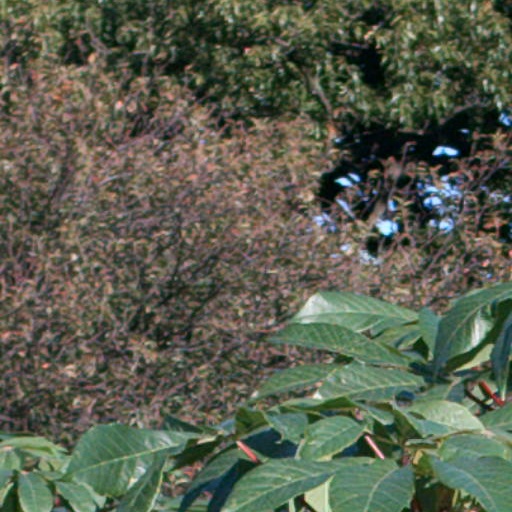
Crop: cassava